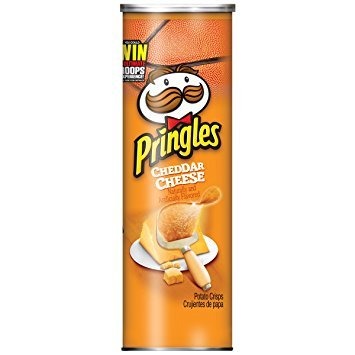
Item Name: 5OZ LG Cheddar Pringles
Value: 5.0
Unit: Ounce

Price: 2.095